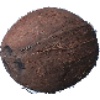
Label: Cocos 1